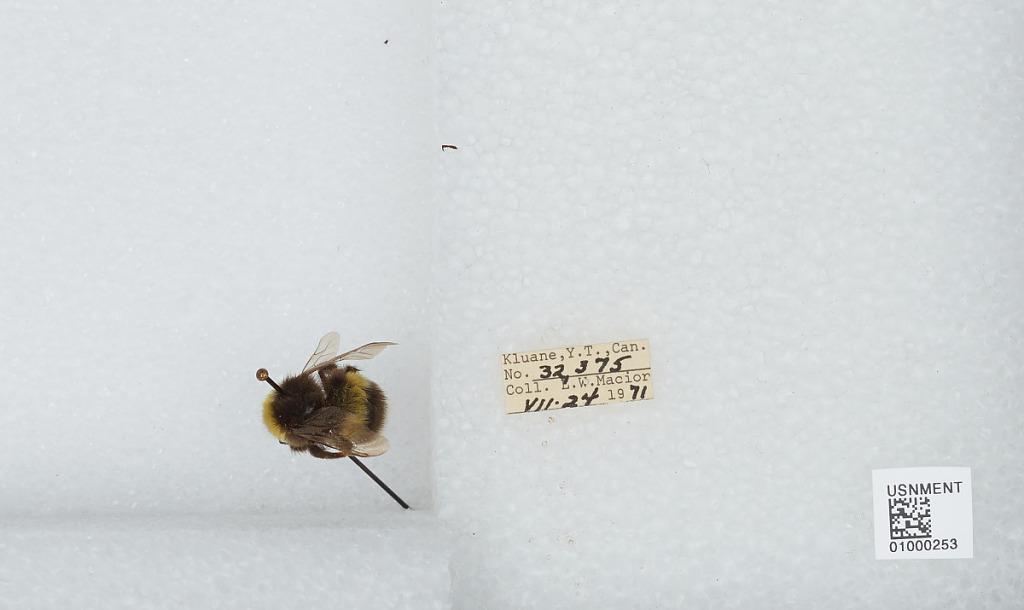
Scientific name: Bombus (Bombus) lucorum (Linnaeus)
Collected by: L. Macior
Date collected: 1971-7-24
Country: Canada
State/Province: Yukon Territory
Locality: Kluane
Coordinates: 60.75, -139.5